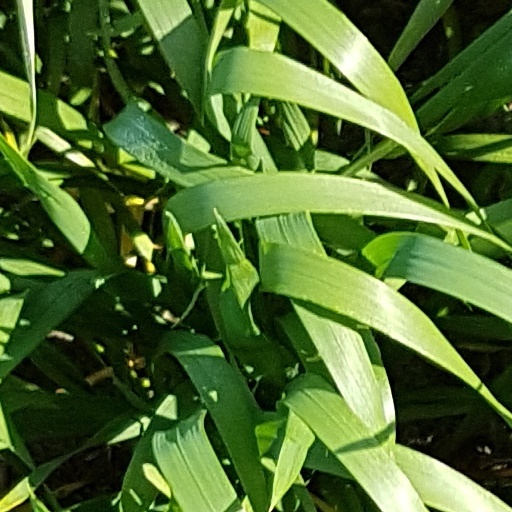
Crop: wheat